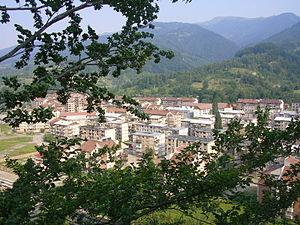
Uricani est une ville du județ de Hunedoara en Roumanie.